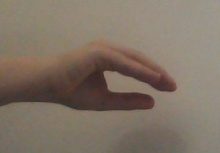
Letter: jeem